Answer in natural language. Considering the relative positions, is metal-framed black chair (marked B) above or below metal-framed black chair (marked A)? Choose between the following options: below or above
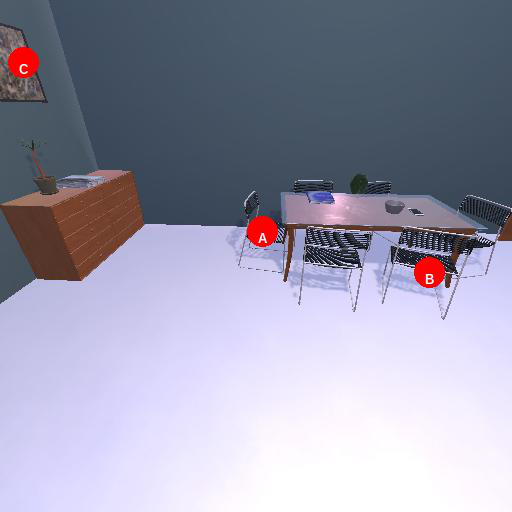
<answer>below</answer>